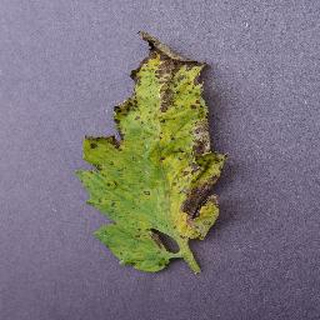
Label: tomato_septoria_leaf_spot